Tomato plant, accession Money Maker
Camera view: tilt-top (135 deg); turntable rotation: 240 degrees
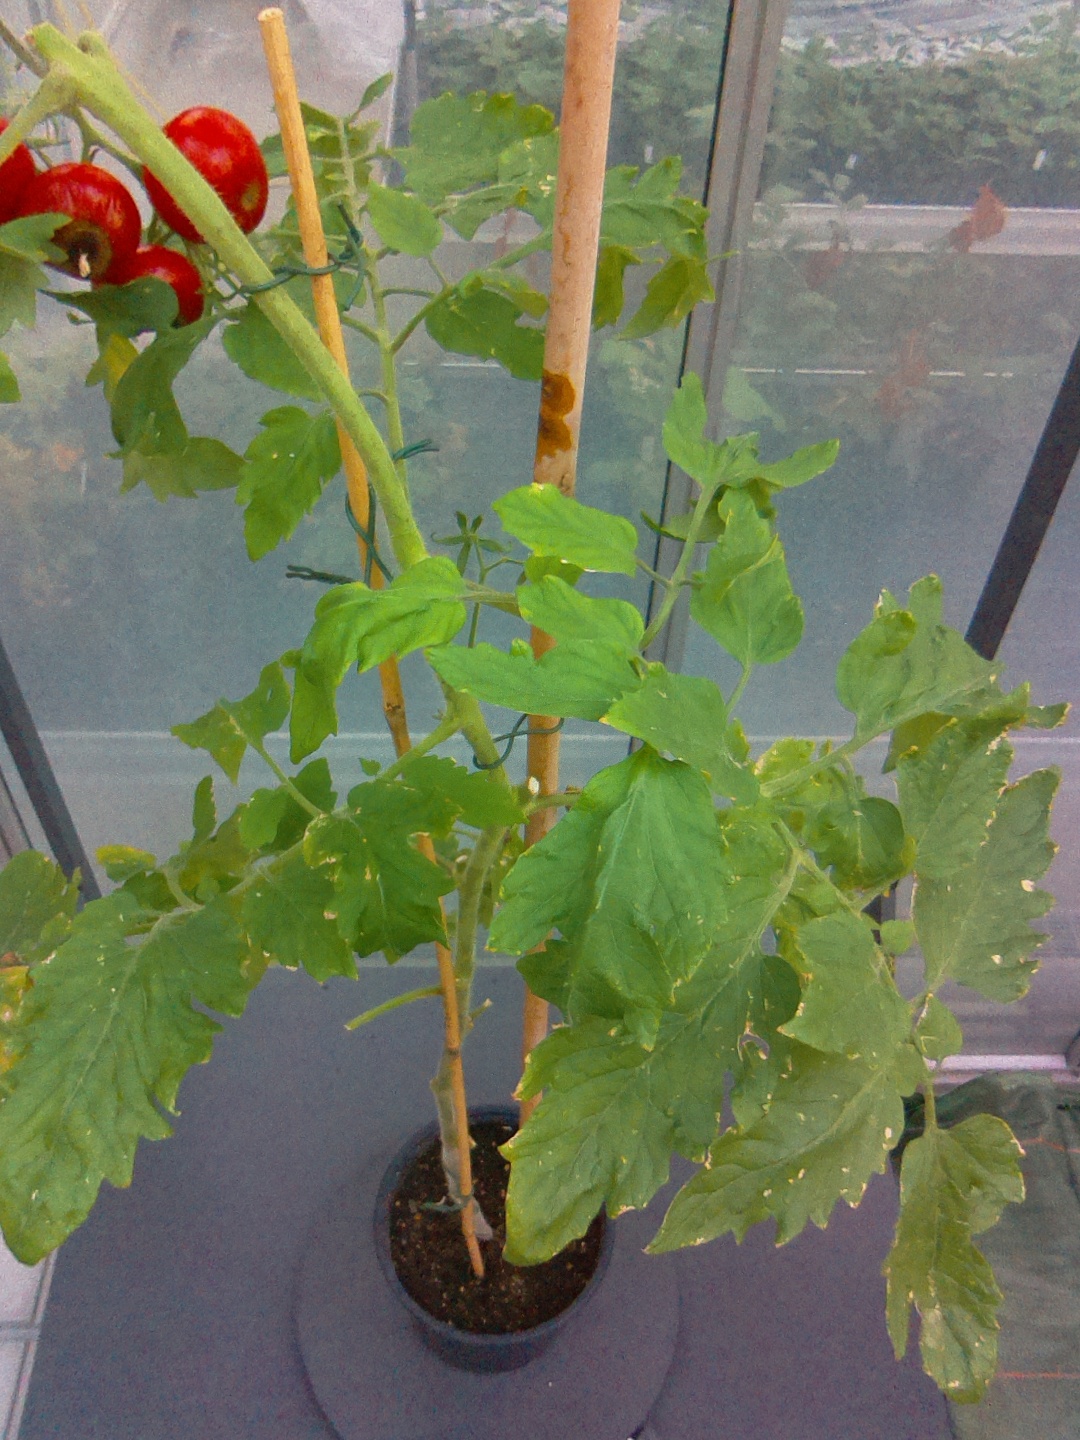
BBCH growth stage 89: 90%-100% of fruits show typical fully ripe color